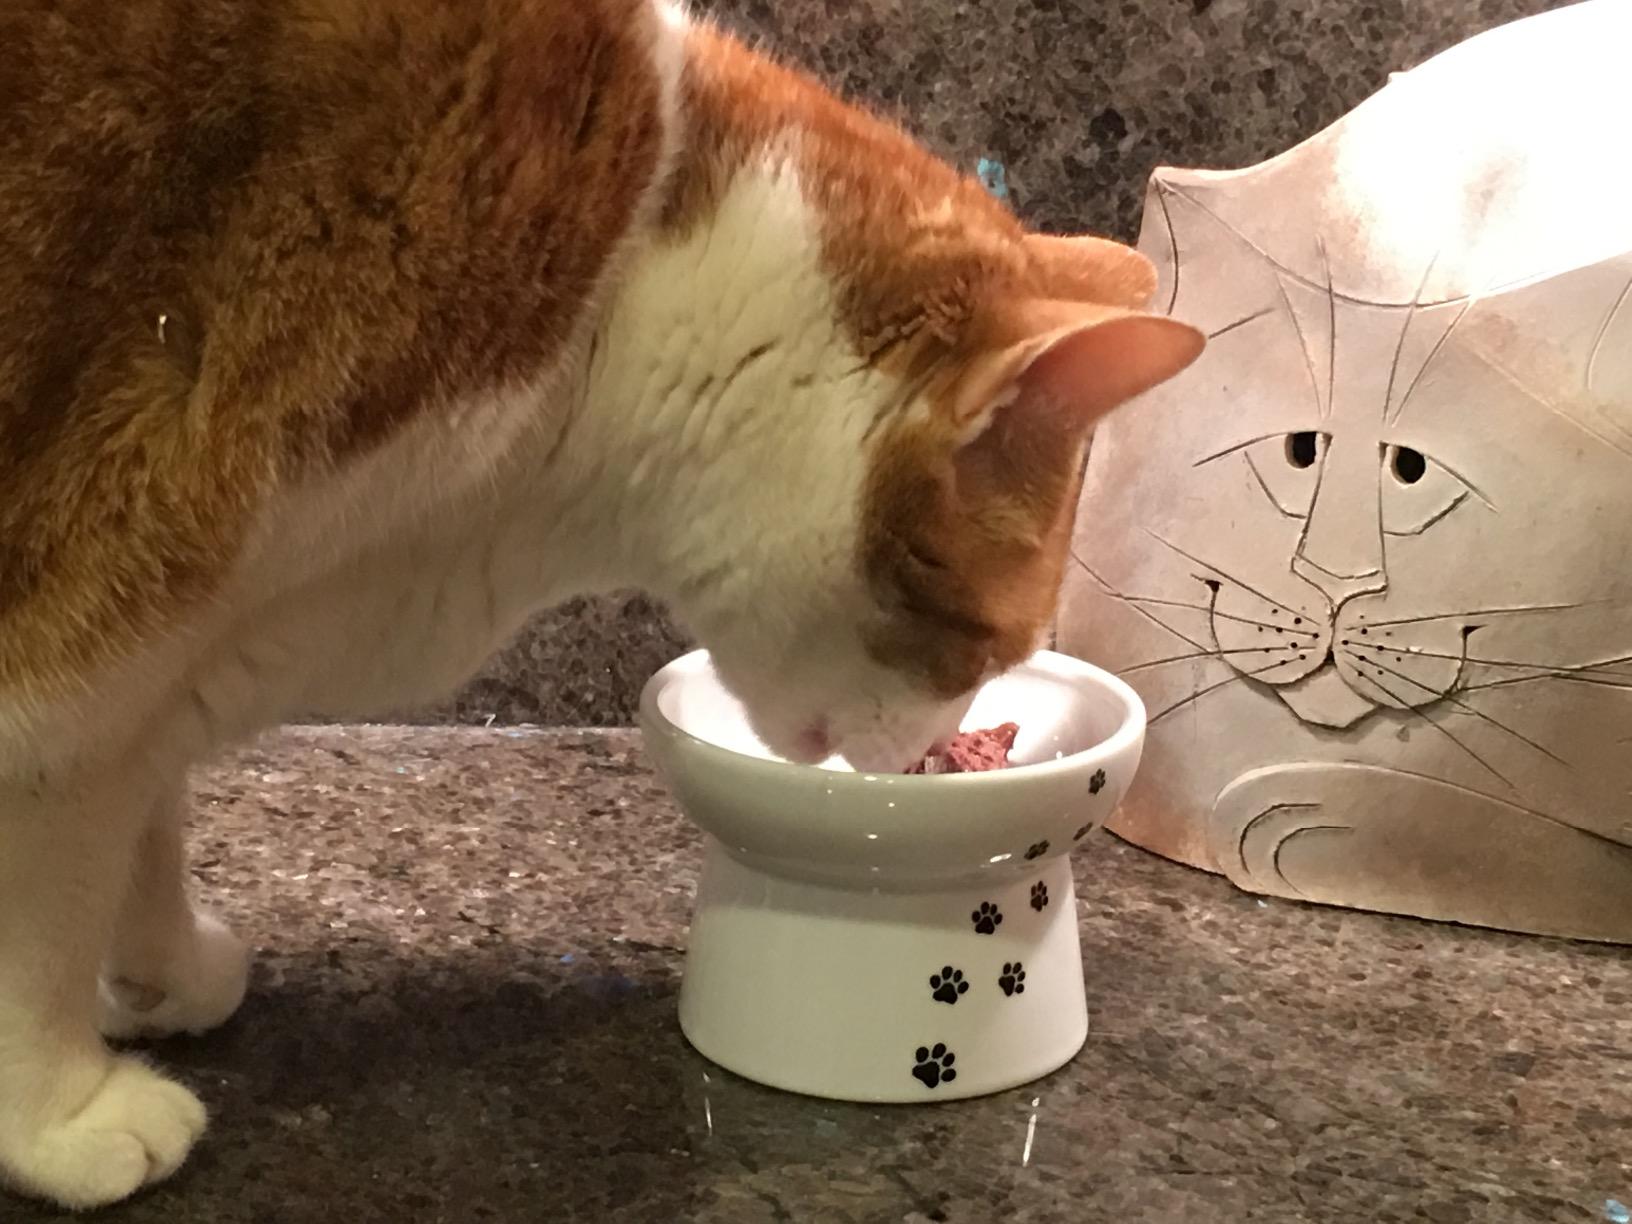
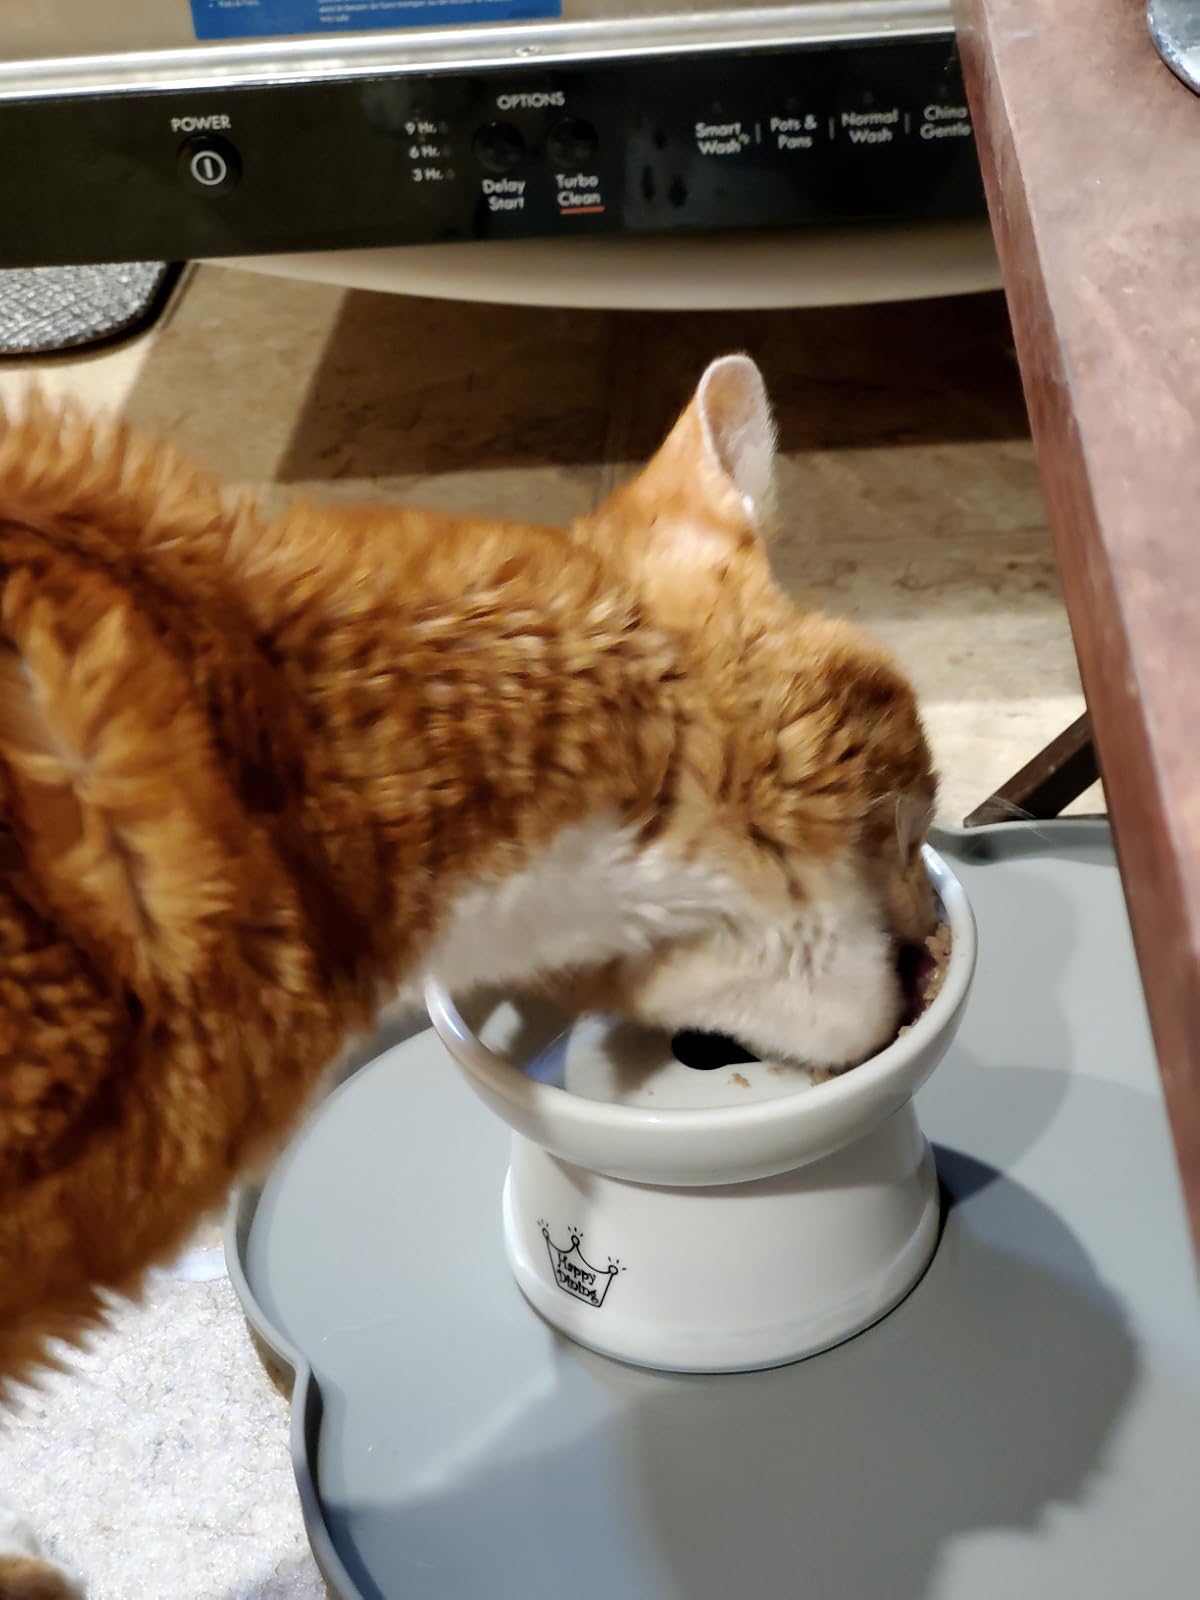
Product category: items_bowl
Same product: yes